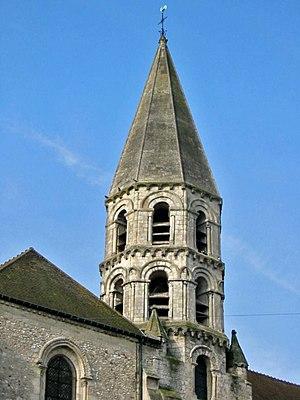
Épône est une commune française située dans le département des Yvelines en région Île-de-France. Elle est située le long de la Seine sur sa rive gauche à 45 km à l'ouest de Paris. Épône forme avec Mézières-sur-Seine une agglomération d'environ 10 000 habitants, l'unité urbaine d'Épône. La commune fait partie depuis le 1ᵉʳ janvier 2016 de la Communauté urbaine Grand Paris Seine et Oise.